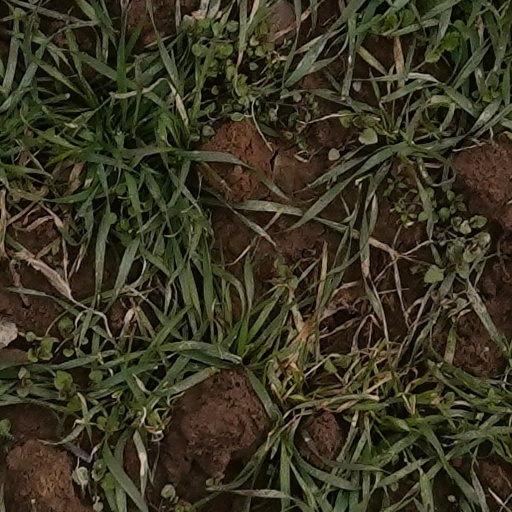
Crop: wheat